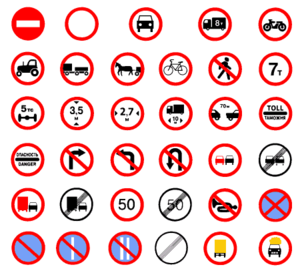
La signalisation routière d'interdiction désigne l'ensemble des équipements de signalisation qui ont pour objet de notifier aux usagers de la route les interdictions spéciales prescrites par la réglementation locale.
Le code de la route ou droit routier est l'ensemble des lois et règlements relatifs à l'utilisation des voies publiques par les piétons, cyclistes, utilisateurs de deux-roues à moteur, automobilistes, routiers, etc. Il s’agit dans certains pays francophones d'un code législatif, au même titre que le code de l'environnement ou le code pénal, mais il désigne aussi plus vaguement la combinaison de traités, conventions internationales, lois, réglementations et règles de civisme et de savoir-vivre.